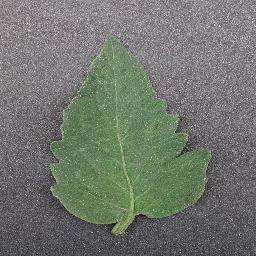
Label: Tomato___healthy